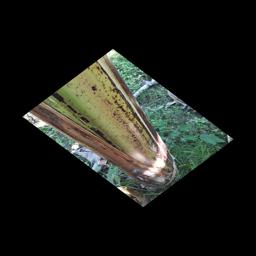
Label: PSEUDOSTEM WEEVIL